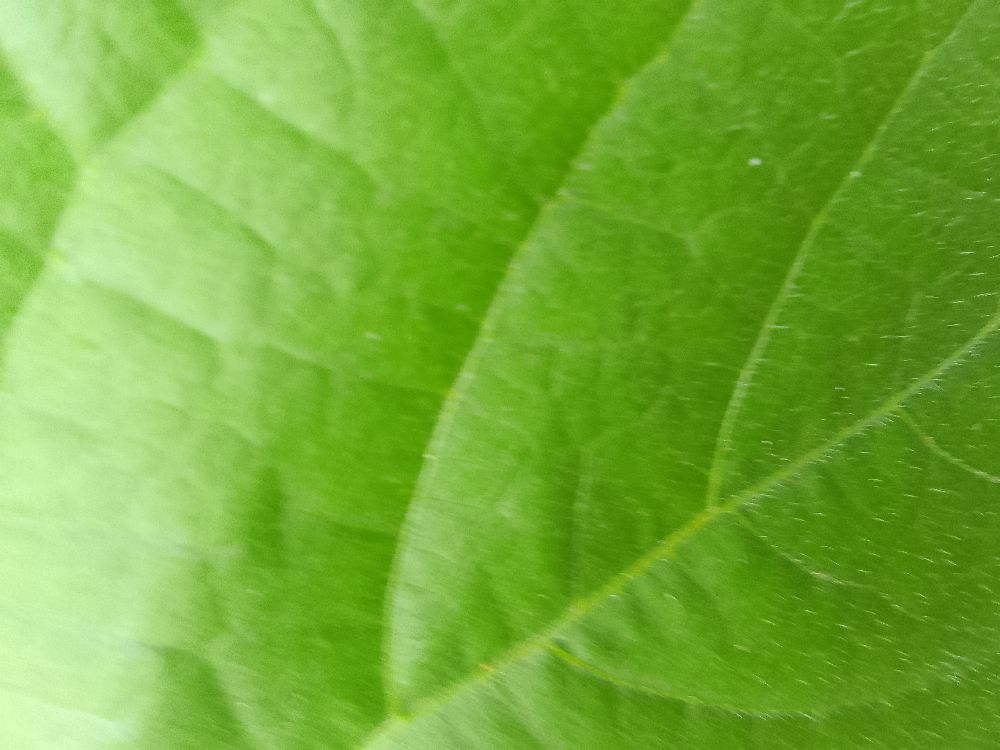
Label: healthy